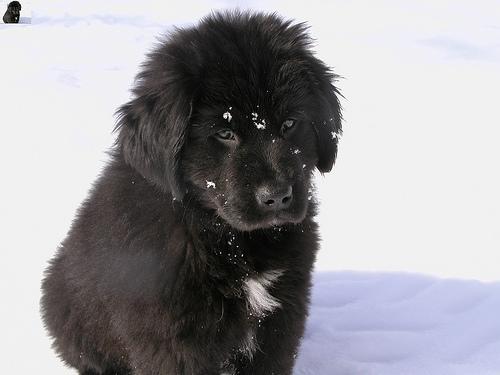
newfoundland